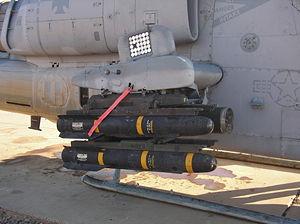
L'AGM-114 Hellfire est un missile antichar à guidage laser semi-actif, ou à guidage radar en fonction des versions. Il est fabriqué par l'entreprise de défense américaine Lockheed Martin. Il est principalement utilisé sur les hélicoptères, notamment sur l'AH-64 Apache, mais également sur des drones tels que les MQ-1 Predator et MQ-9 Reaper et, depuis 2017, à bord de navires de guerre. Très polyvalent, il peut être employé contre tout type de véhicule, mais aussi contre des bâtiments. Sa portée relativement longue permet au lanceur de rester à l'abri, voire invisible.